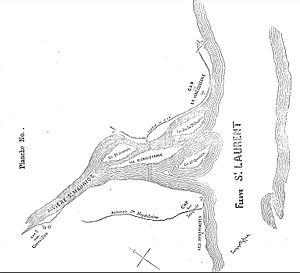
Les îles des Trois-Rivières.
L’île Saint-Quentin est une île qui se situe au confluent de la rivière Saint-Maurice et du fleuve Saint-Laurent dans la ville de Trois-Rivières, dans la province du Québec. Elle est avec l'île Saint-Christophe et De La Poterie, la raison du nom de la ville en référence aux trois chenaux que la rivière Saint-Maurice forme à son embouchure avec le Saint-Laurent en s'écoulant entre deux îles.